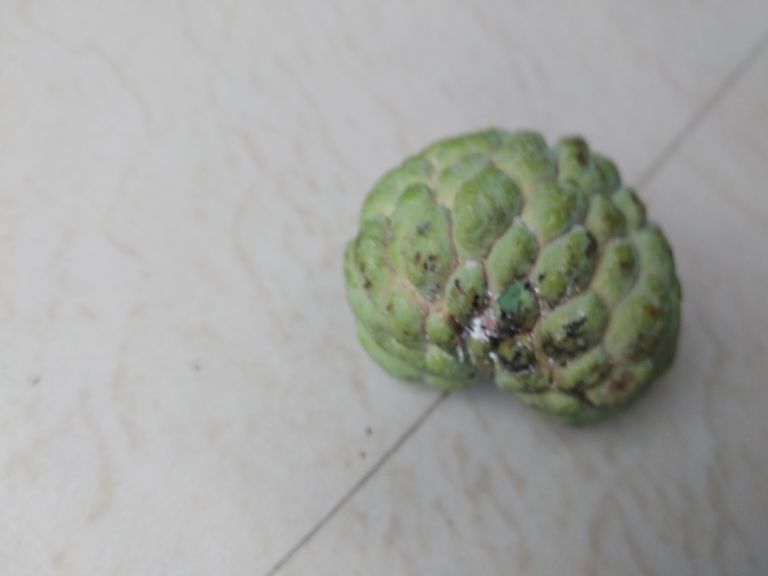
Disease label: Leaf spot on fruit